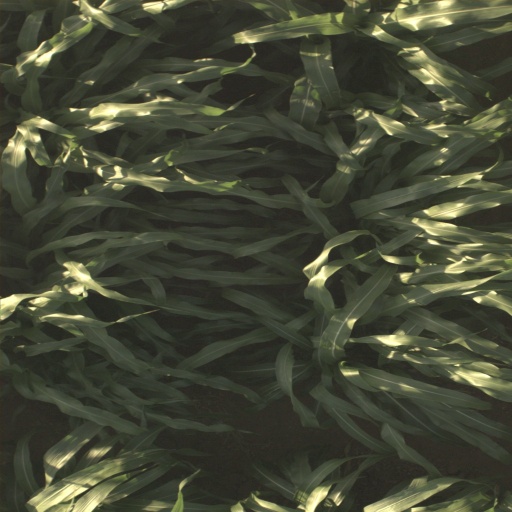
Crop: sorghum